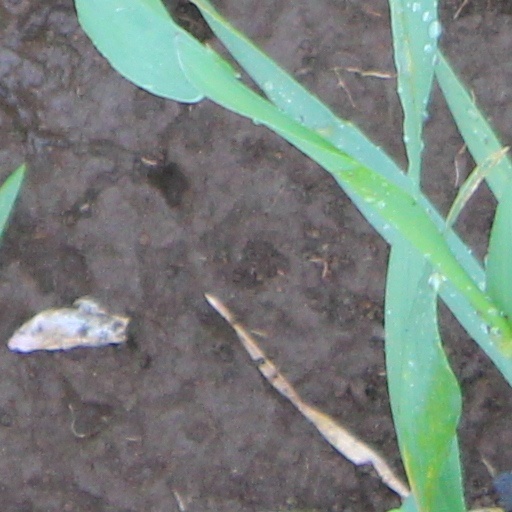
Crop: wheat